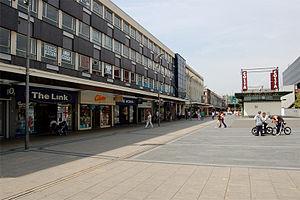
Basildon est une ville britannique située dans le comté d'Essex, à une quarantaine de kilomètres de Londres. Sa population est estimée à 114 308 habitants.